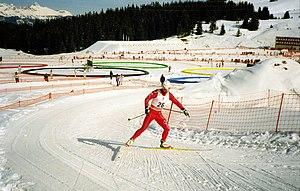
Kristen Skjeldal lors du 50 km hommes des J.O. d'Alberville, le 22 février 1992.
Kristen Skjeldal est un fondeur norvégien. Il est double champion olympique de relais en 1992 et 2002 et médaillé de bronze du 30 km en 2002.